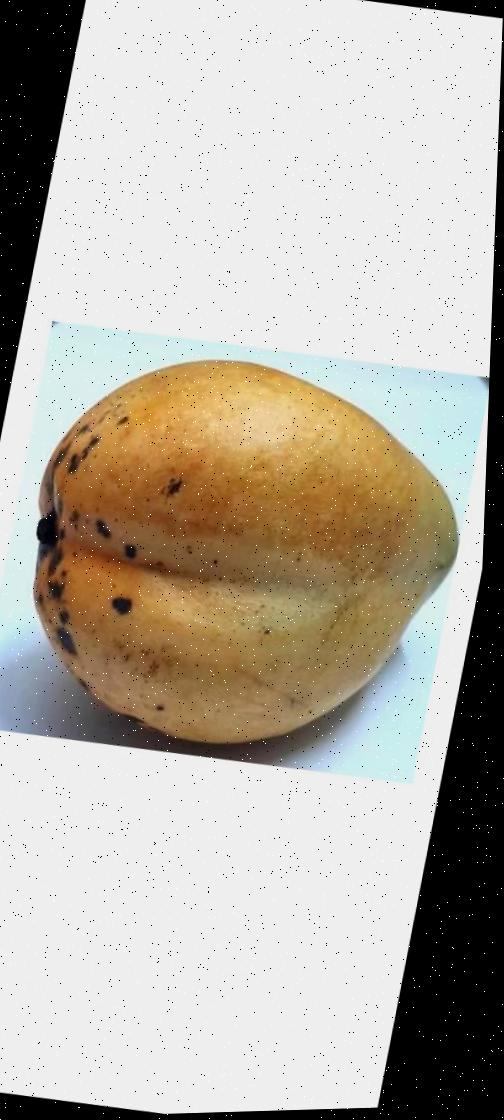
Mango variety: Bari-11